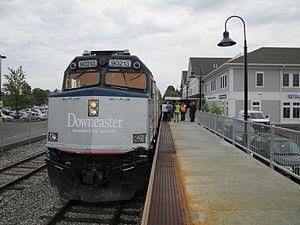
Le Downeaster est un service de train régional long de 233 km reliant la ville de Boston à Brunswick dans le Maine via 10 arrêts intermédiaires. Il y a 5 allers-retours par jour géré par la Northern New England Passenger Rail Authority et opéré par Amtrak.